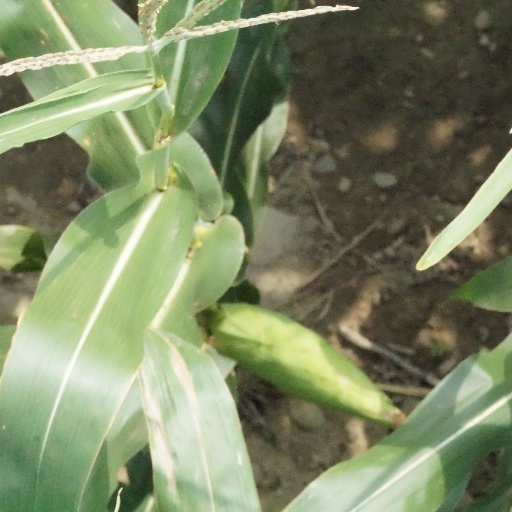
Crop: maize; corn